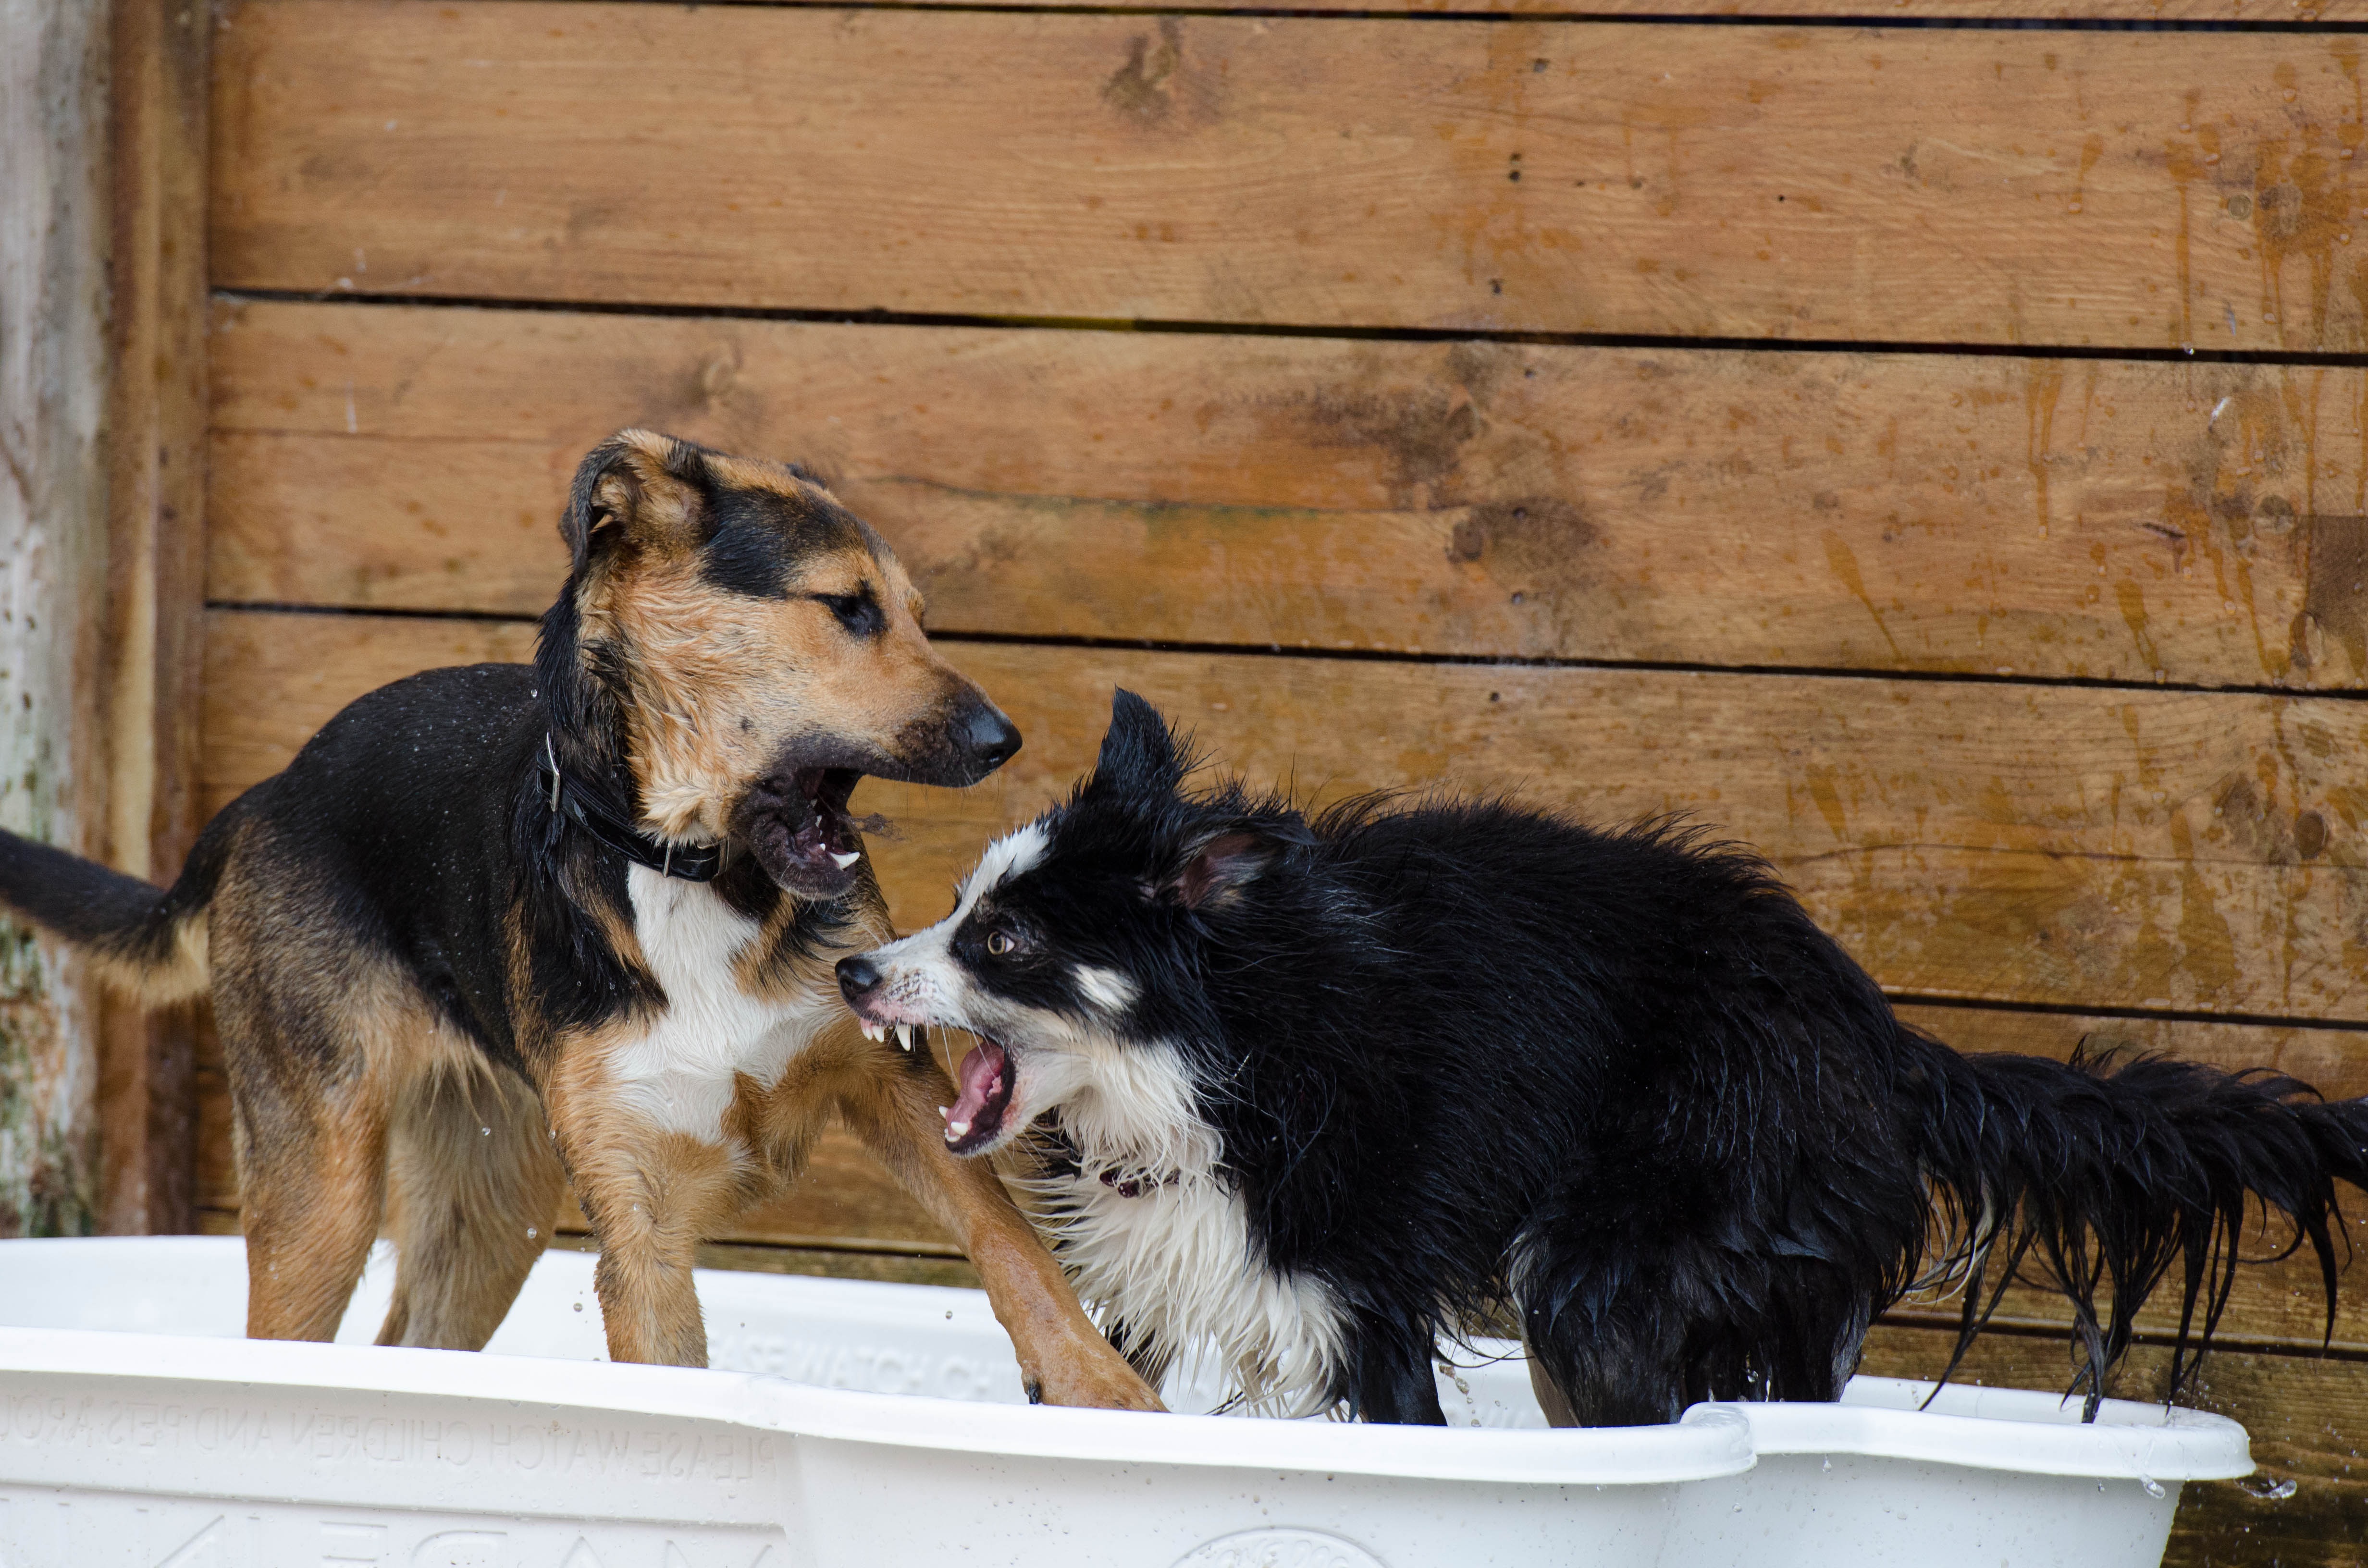
water, puppy, dog, mammal, playful, border collie, great, hybrid, vertebrate, playing dogs, raging dogs, animal shelter, street dog, dog like mammal, dog breed group